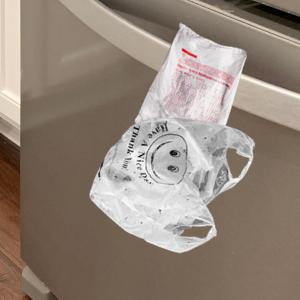
Label: plasticbags